Roraima

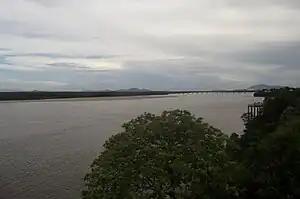
Branco River, near Boa Vista.

The state of Roraima has extensive hydrography. Its territory is abundantly irrigated by 14 rivers, being these: Água Boa do Univiní, Ailã, Ajarani, Alalaú, Branco, Catrimani, Cauamé, Itapará, Mucajaí, Surumu, Takutu, Uraricoera, Urubu and Xeruini.